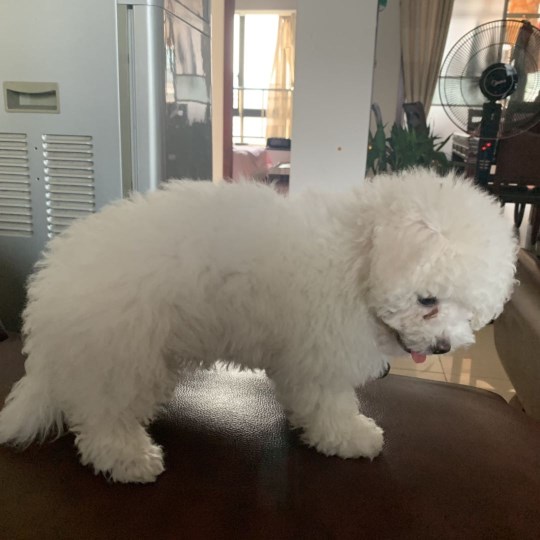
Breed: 3083-n000117-Bichon_Frise